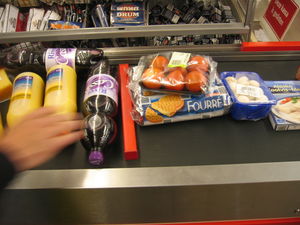
Skillert
En firekantet skillert.
Skillert er en blandt mange betegnelser for den adskillelsesenhed, som bruges på supermarkeders transportbånd. Den består ofte af hård plastic og er for det meste formet som et V på hovedet eller et L.